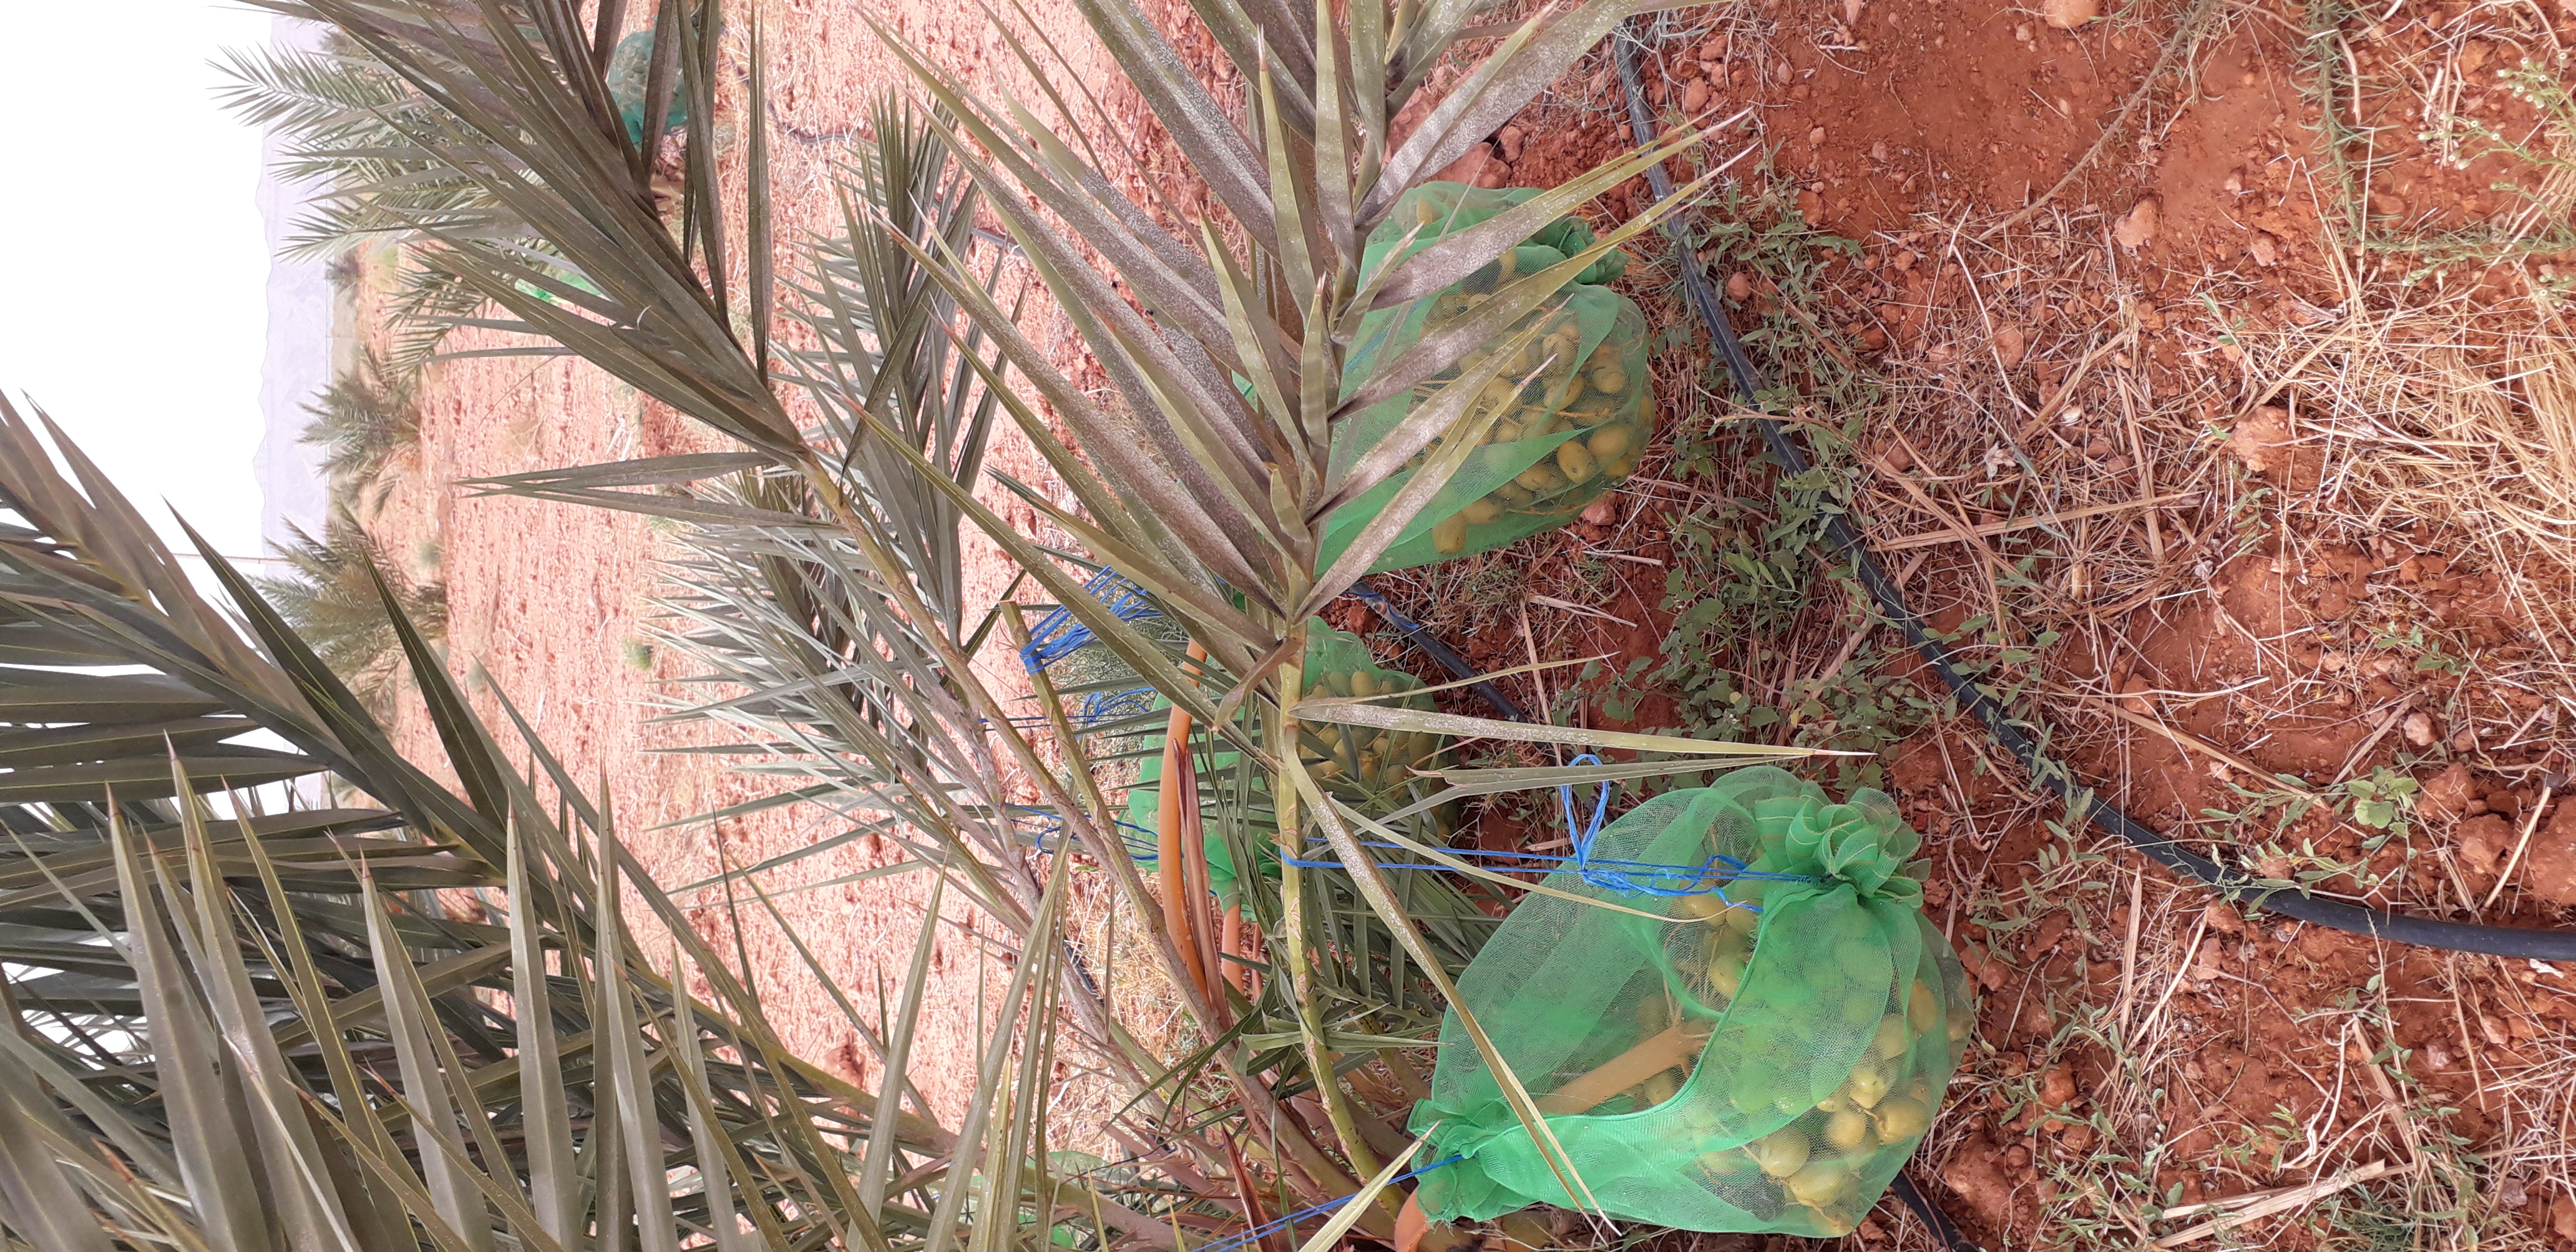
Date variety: Boufagous